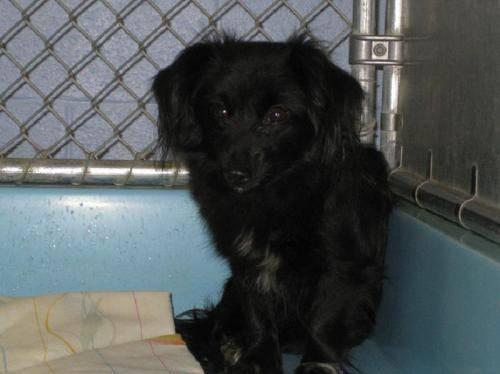
dog